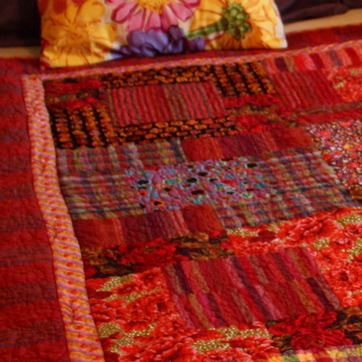
Material: fabric